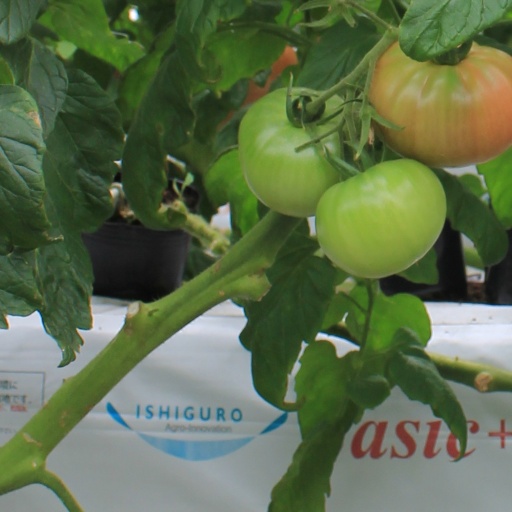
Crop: tomato